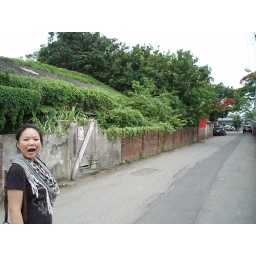
The road by the train station